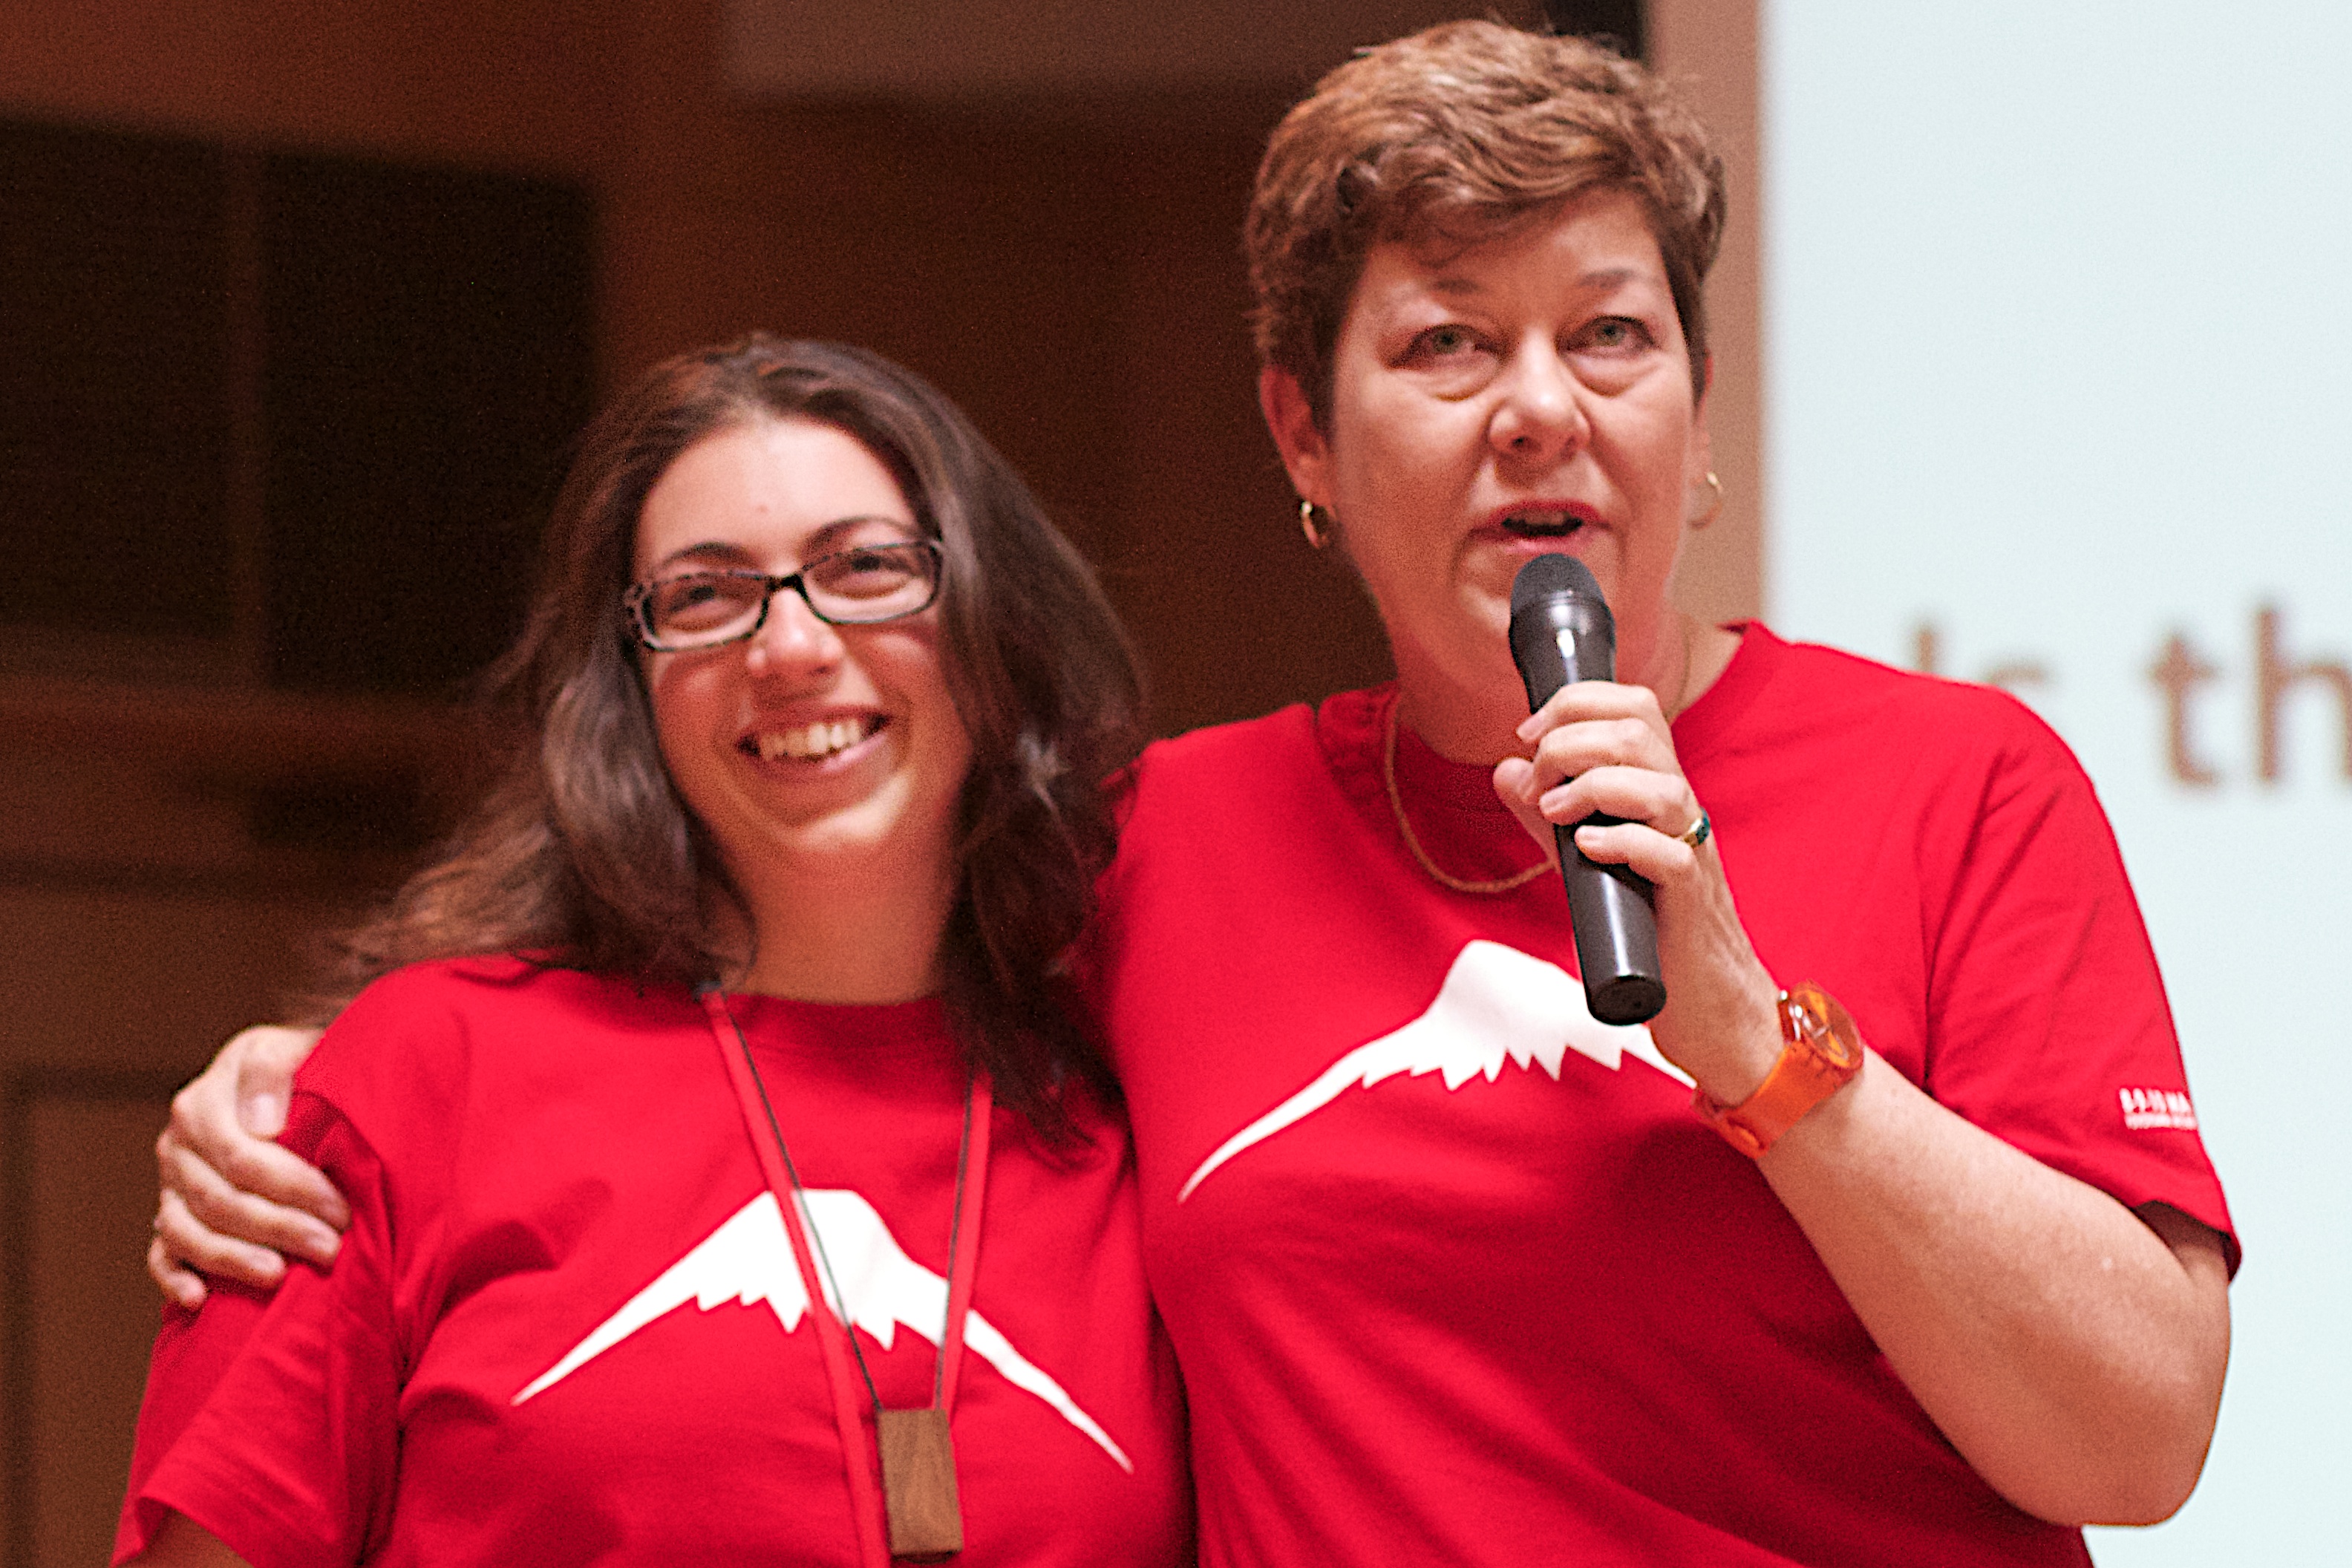
person, red, youth, musician, singing, flatclass2013